Tikitere

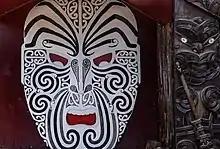
Hells gate at Tikitere, 2019

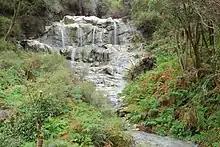
Kakahi Falls

Tikitere had a population of 747 in the 2023 New Zealand census, an increase of 45 people (6.4%) since the 2018 census, and an increase of 72 people (10.7%) since the 2013 census. There were 366 males and 381 females in 249 dwellings. 2.0% of people identified as LGBTIQ+. The median age was 45.0 years (compared with 38.1 years nationally). There were 156 people (20.9%) aged under 15 years, 93 (12.4%) aged 15 to 29, 363 (48.6%) aged 30 to 64, and 135 (18.1%) aged 65 or older.